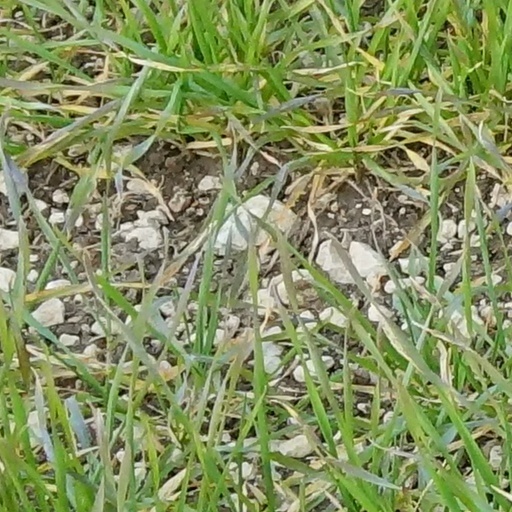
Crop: wheat